Ivan Bartoš

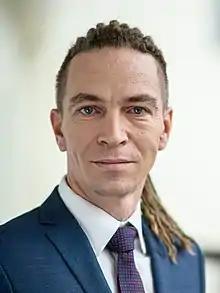
Bartoš in 2021

Ivan Bartoš (born 20 March 1980) is a Czech civil rights activist and politician for the Czech Pirate Party, who served as the Minister of Regional Development and Deputy Prime Minister for Digitalization in the Cabinet of Petr Fiala from December 2021 to September 2024. He has been a member of the Chamber of Deputies of the Czech Republic since October 2017, and was chairman of the Pirate Party from 2009 to 2014, and again from 2016 to 2024.